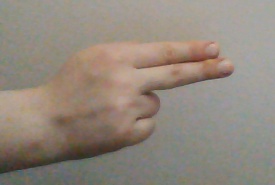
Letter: ain